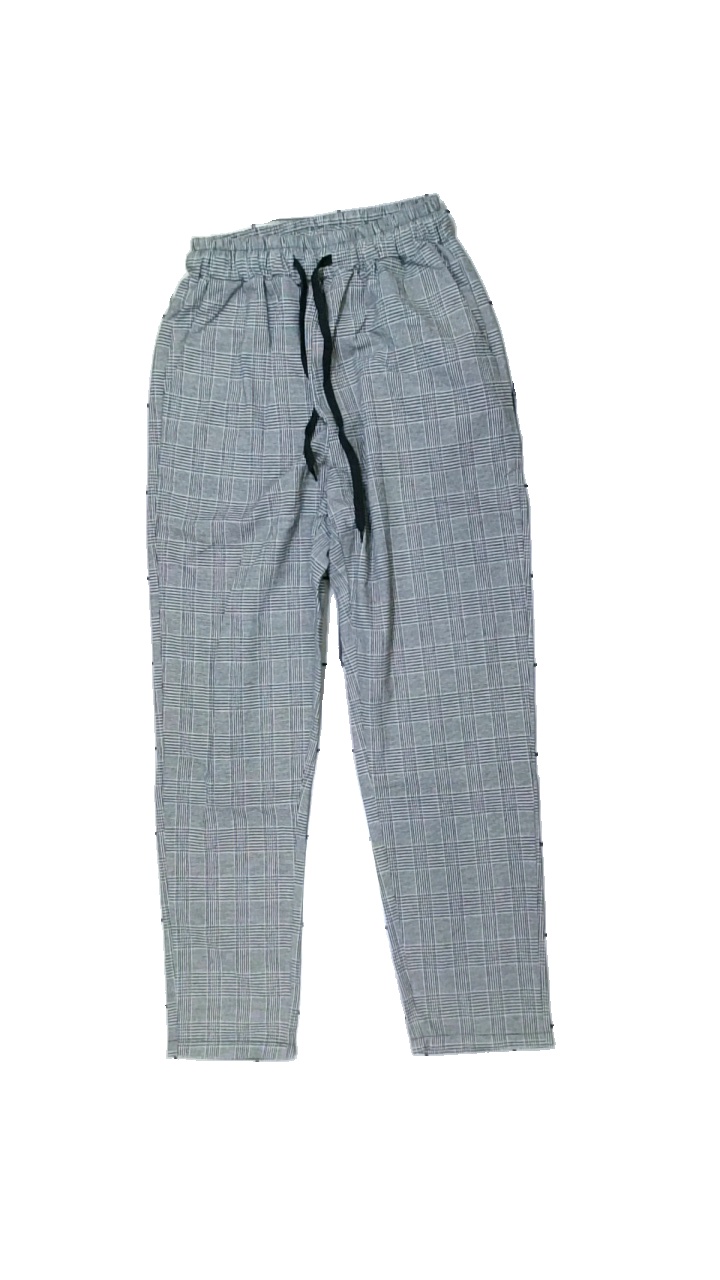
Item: Trousers (Ladies)
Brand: Shein
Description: rutiga byxor
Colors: White, Grey, Black
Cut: Regular
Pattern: Checkered print
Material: ?
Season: All
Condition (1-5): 5
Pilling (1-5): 5
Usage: Reuse
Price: <50